List of religious sites

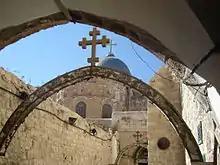
The ninth Stations of the Cross along the Via Dolorosa with the Church of the Holy Sepulchre in the background, in 2006

Many Protestant and nontrinitarian denominations regard the nearby Garden Tomb to be the actual crucifixion and resurrection site of Jesus. Still others have claimed that Jesus's tomb is in Japan, or is really located outside of East Jerusalem.